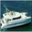
Label: ship